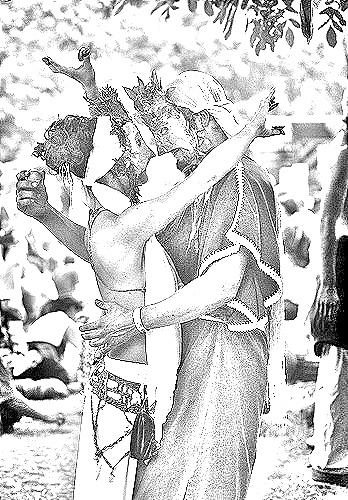
Portrait style: Sketch Portrait